Egyptian temple

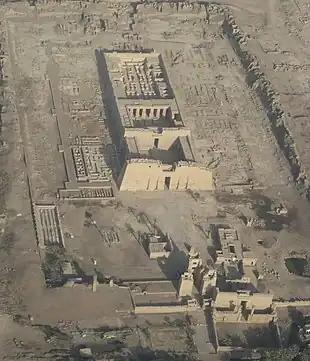
The temple of Ramesses III at Medinet Habu, surrounded by the remains of subsidiary structures. Twelfth century BC.

Despite the political upheaval, the Egyptian temple style continued to evolve without absorbing much foreign influence. Whereas earlier temple building mostly focused on male gods, goddesses and child deities grew increasingly prominent. Temples focused more on popular religious activities such as oracles, animal cults, and prayer. New architectural forms continued to develop, such as covered kiosks in front of gateways, more elaborate column styles, and the "mammisi", a building celebrating the mythical birth of a god. Though the characteristics of the late temple style had developed by the last period of native rule, most of the examples date from the era of the Ptolemies, Greek kings who ruled as pharaohs for nearly 300 years.